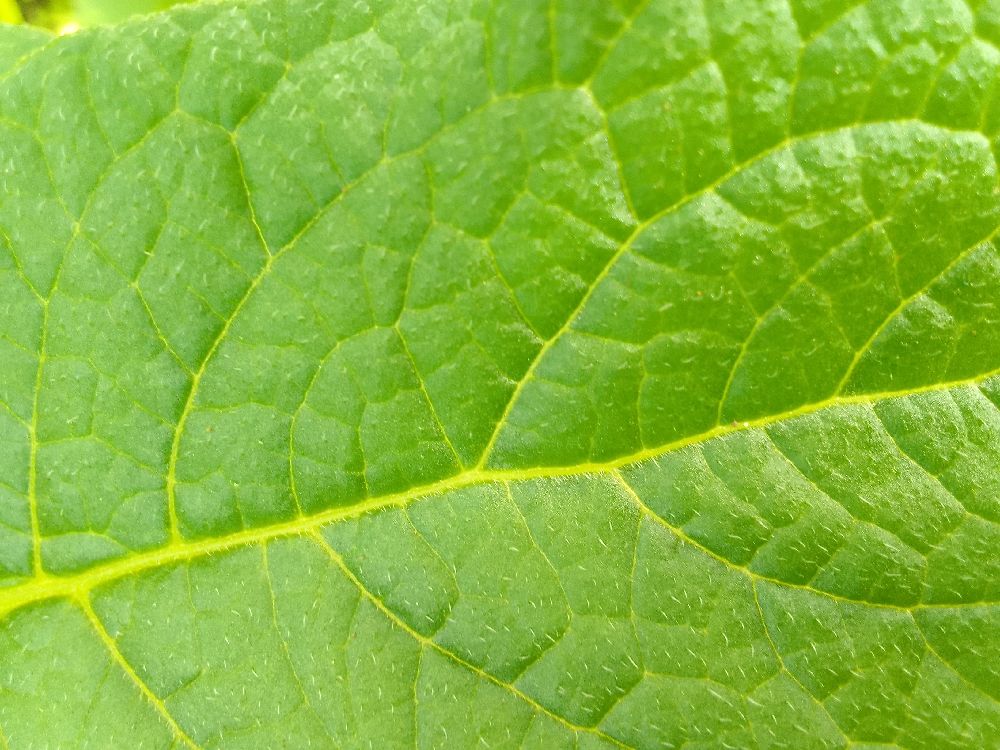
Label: Healthy